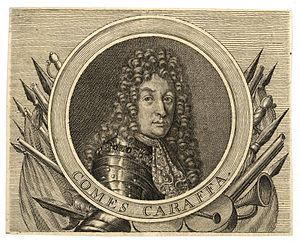
Antonio Carafa ou Caraffa, né en 1642 ou 1646 et mort en mars 1693, fut militaire italien au service de l'Autriche impériale.